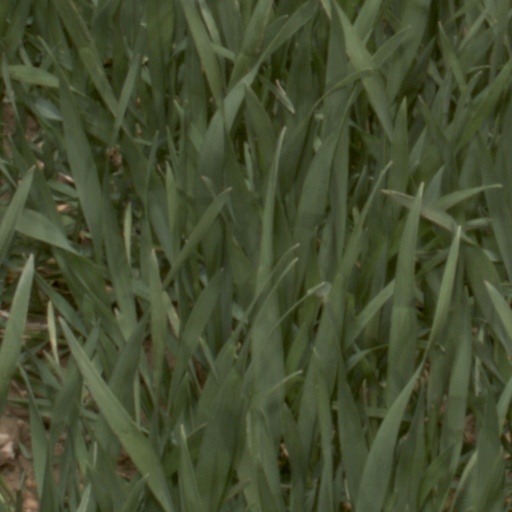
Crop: wheat